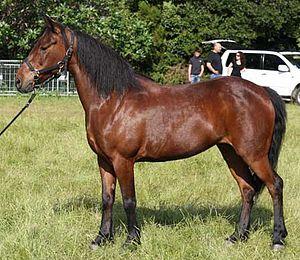
Presentation d'une jument a un modele et allure en race Corse
Le cheval corse est un petit cheval de selle propre à l'île de Corse. Influencée par différentes migrations sur l'île, la race s'est adaptée à son biotope montagneux en acquérant une grande sûreté de pied. Elle forme la première monture de Napoléon Iᵉʳ. Plusieurs chroniques de voyages louent les qualités de ce petit cheval adroit monté, attelé et employé à diverses tâches par les habitants de Corse, des siècles durant.
La liste des races chevalines de France recense l'ensemble des races de chevaux présentes sur le territoire français, qu'elles soient autochtones ou d'origine étrangère. La France compte un assez grand nombre de races, élevées et modifiées selon les besoins de chaque époque. Les premières véritables races de chevaux françaises, définies par une unité de modèle, de lieu d'élevage et de caractère, remontent au XVIIIᵉ siècle. Les premières races reconnues en France sont le Pur-sang et l'Arabe d'origine étrangère. L'Anglo-arabe, issu du croisement des deux, est bien une création française, reconnue comme les deux précédentes en 1833. Peu réputée jusqu'au XXᵉ siècle pour ses chevaux de selle et ses poneys, la France compte en revanche des chevaux de trait largement exportés. Neuf races de trait perdurent et constituent un patrimoine unique au monde. Le Percheron est considéré comme le fleuron historique de l'élevage chevalin national, mais l'élevage a nettement évolué. La race de course du trotteur français représente, au début du XXIᵉ siècle, la principale race nationale et une spécificité française liée aux courses de trot.